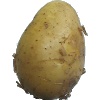
Label: Potato White 1